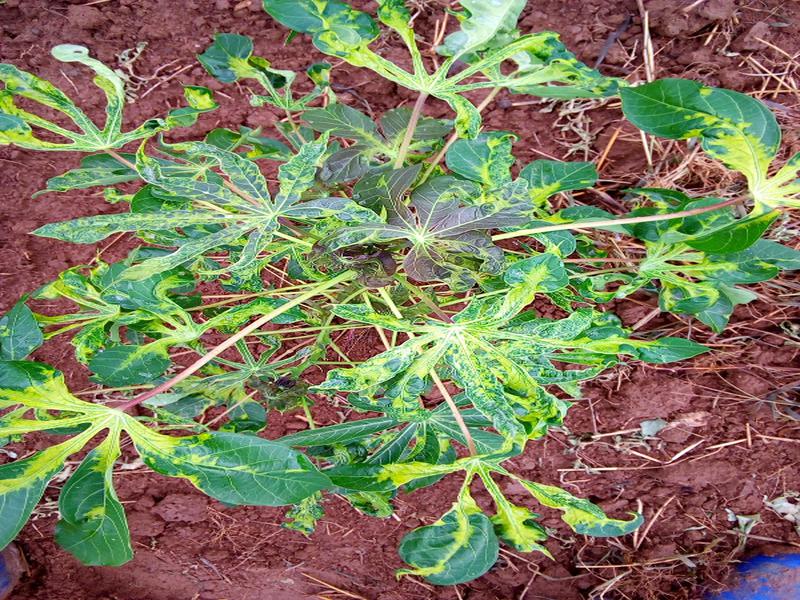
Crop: cassava
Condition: mosaic_disease